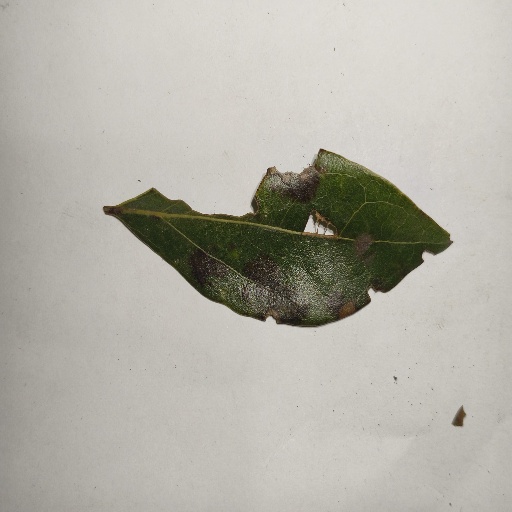
Species: Camphor
Leaf condition: Shot Hole